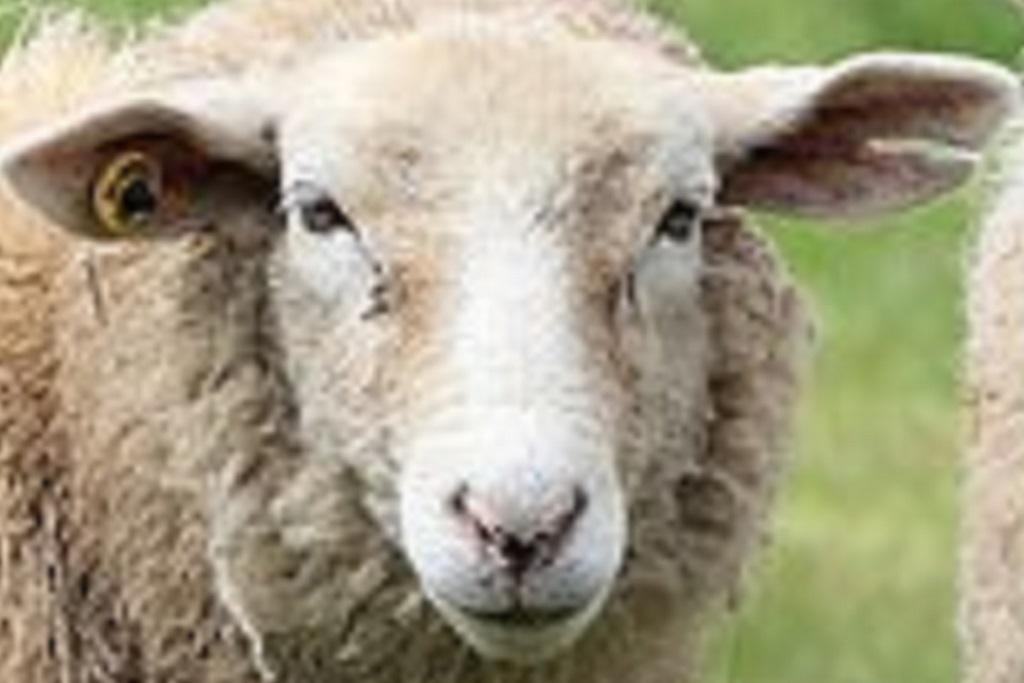
Label: no pain